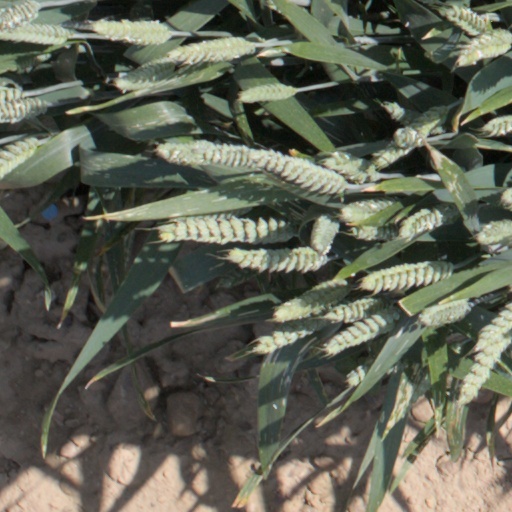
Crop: wheat